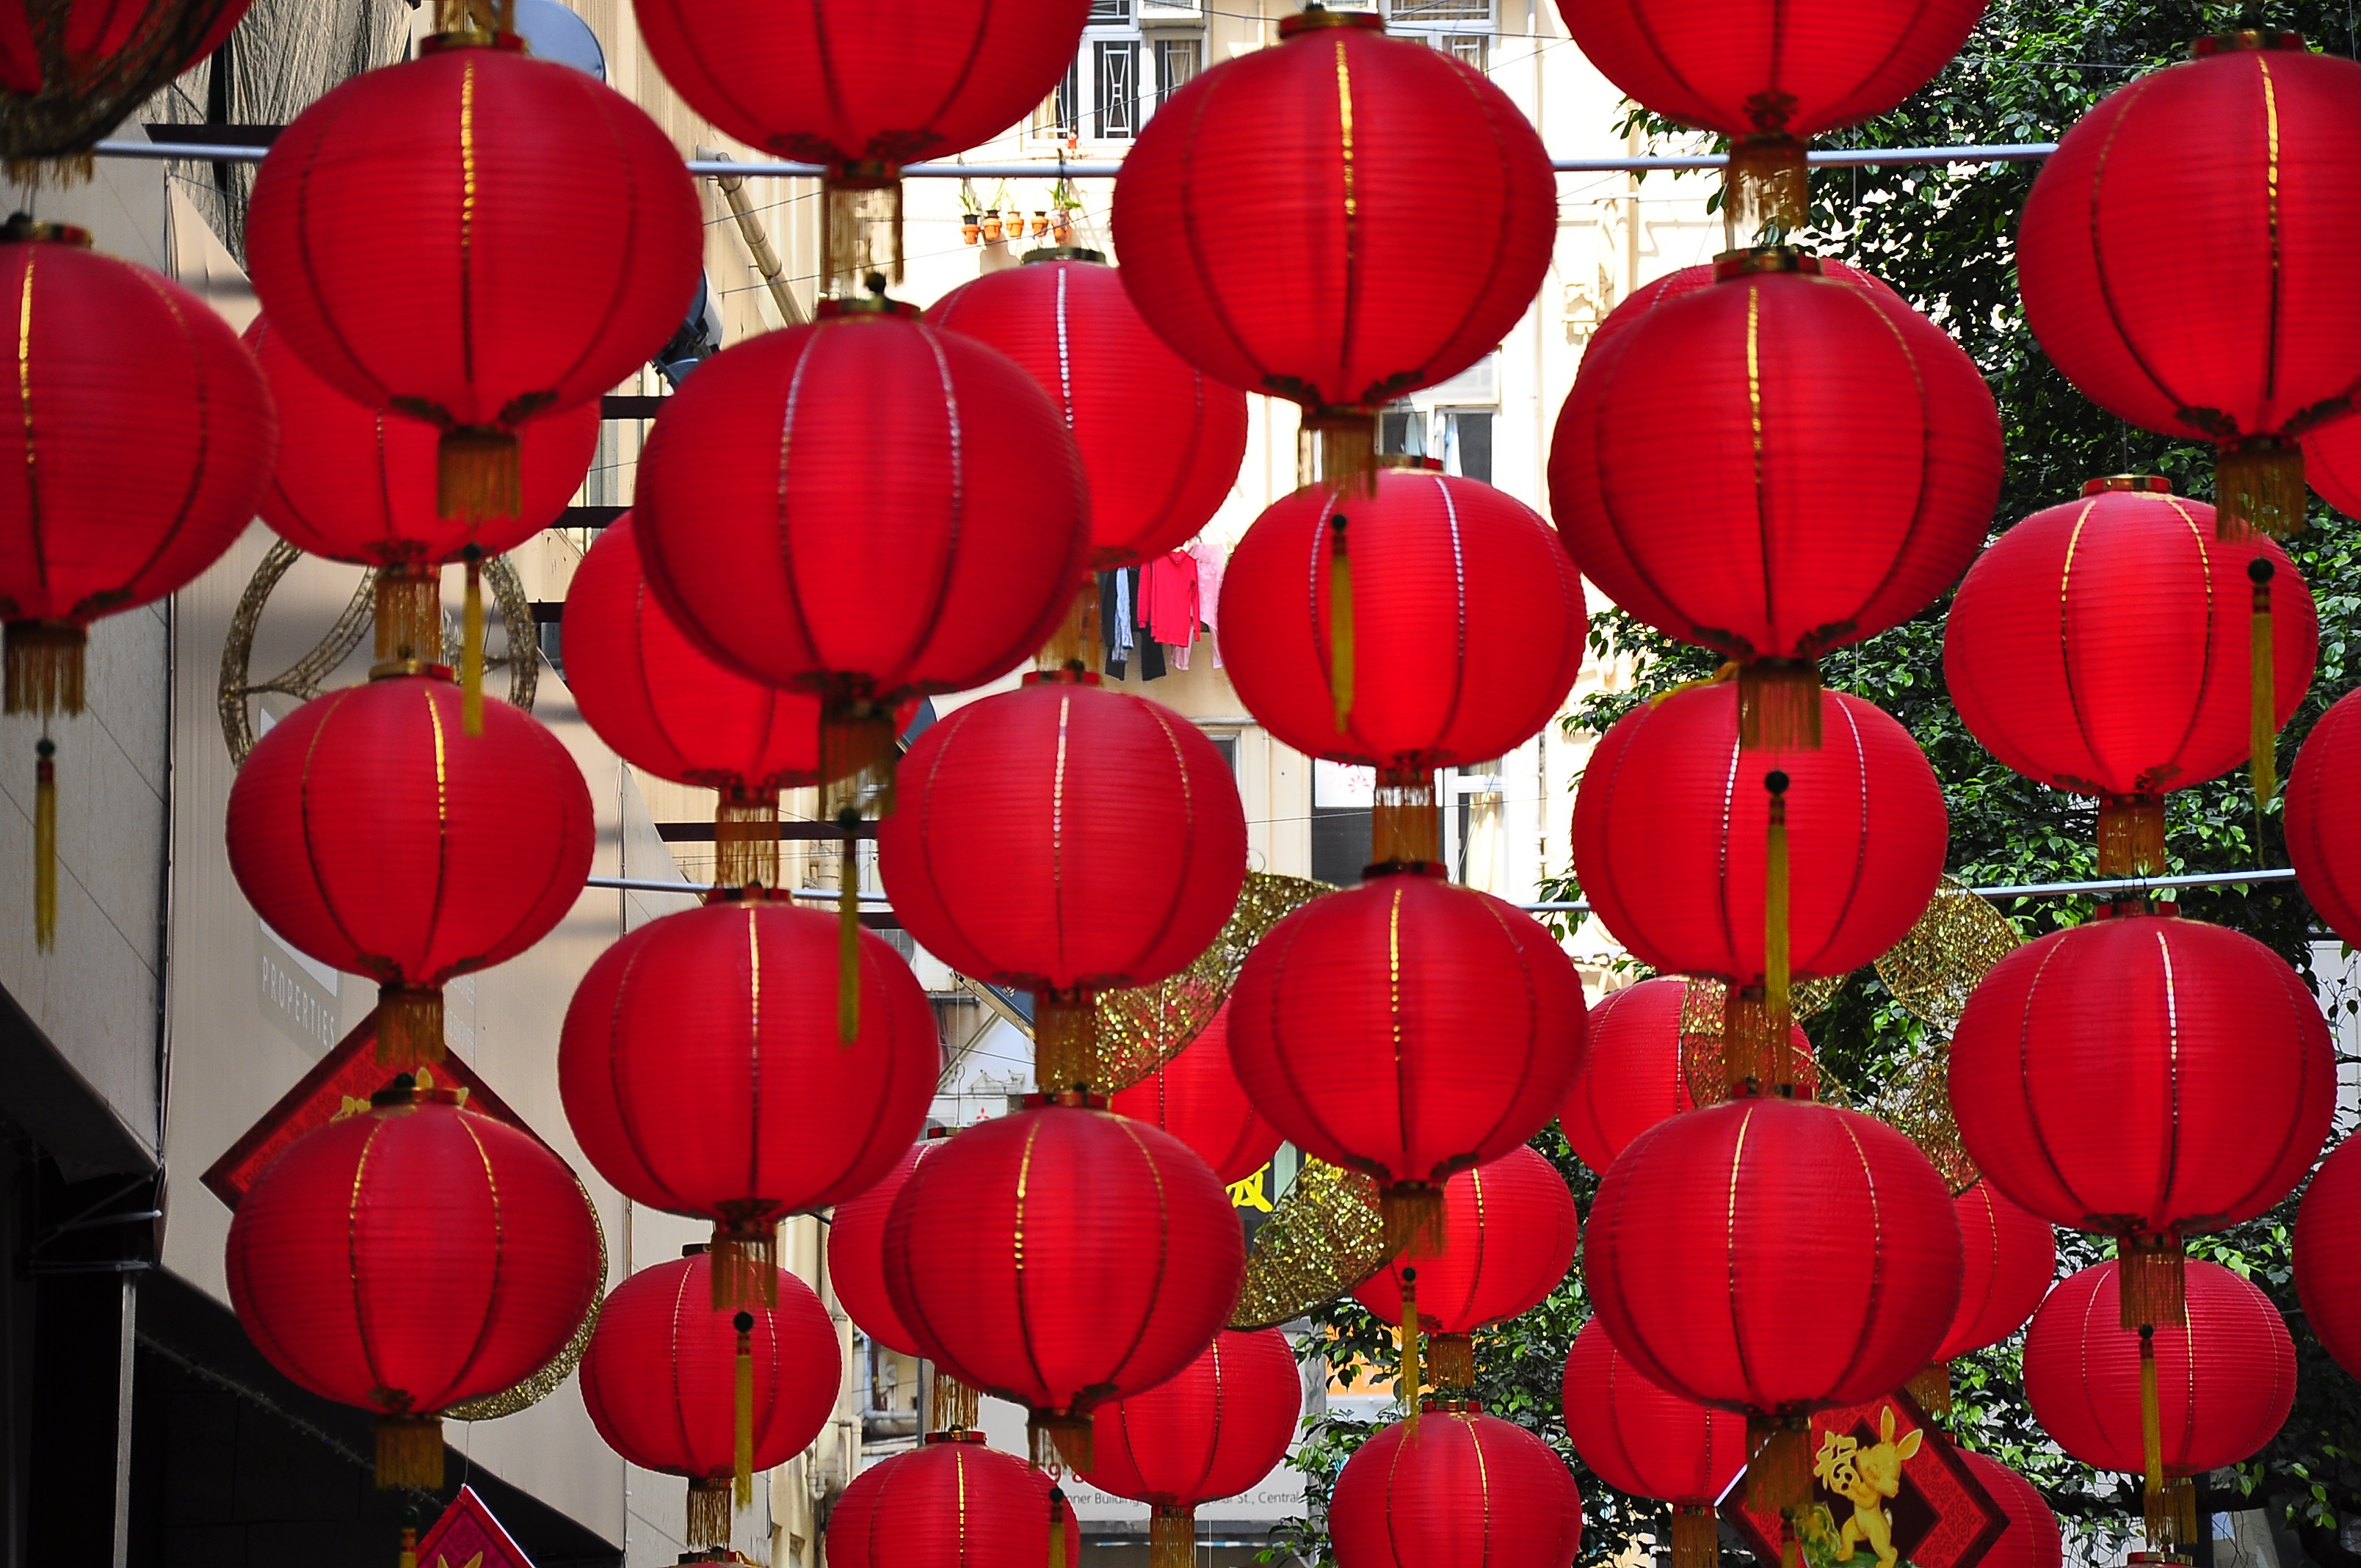
flower, petal, balloon, lantern, red, color, toy, hong kong, day, valentine's day, chinese new year